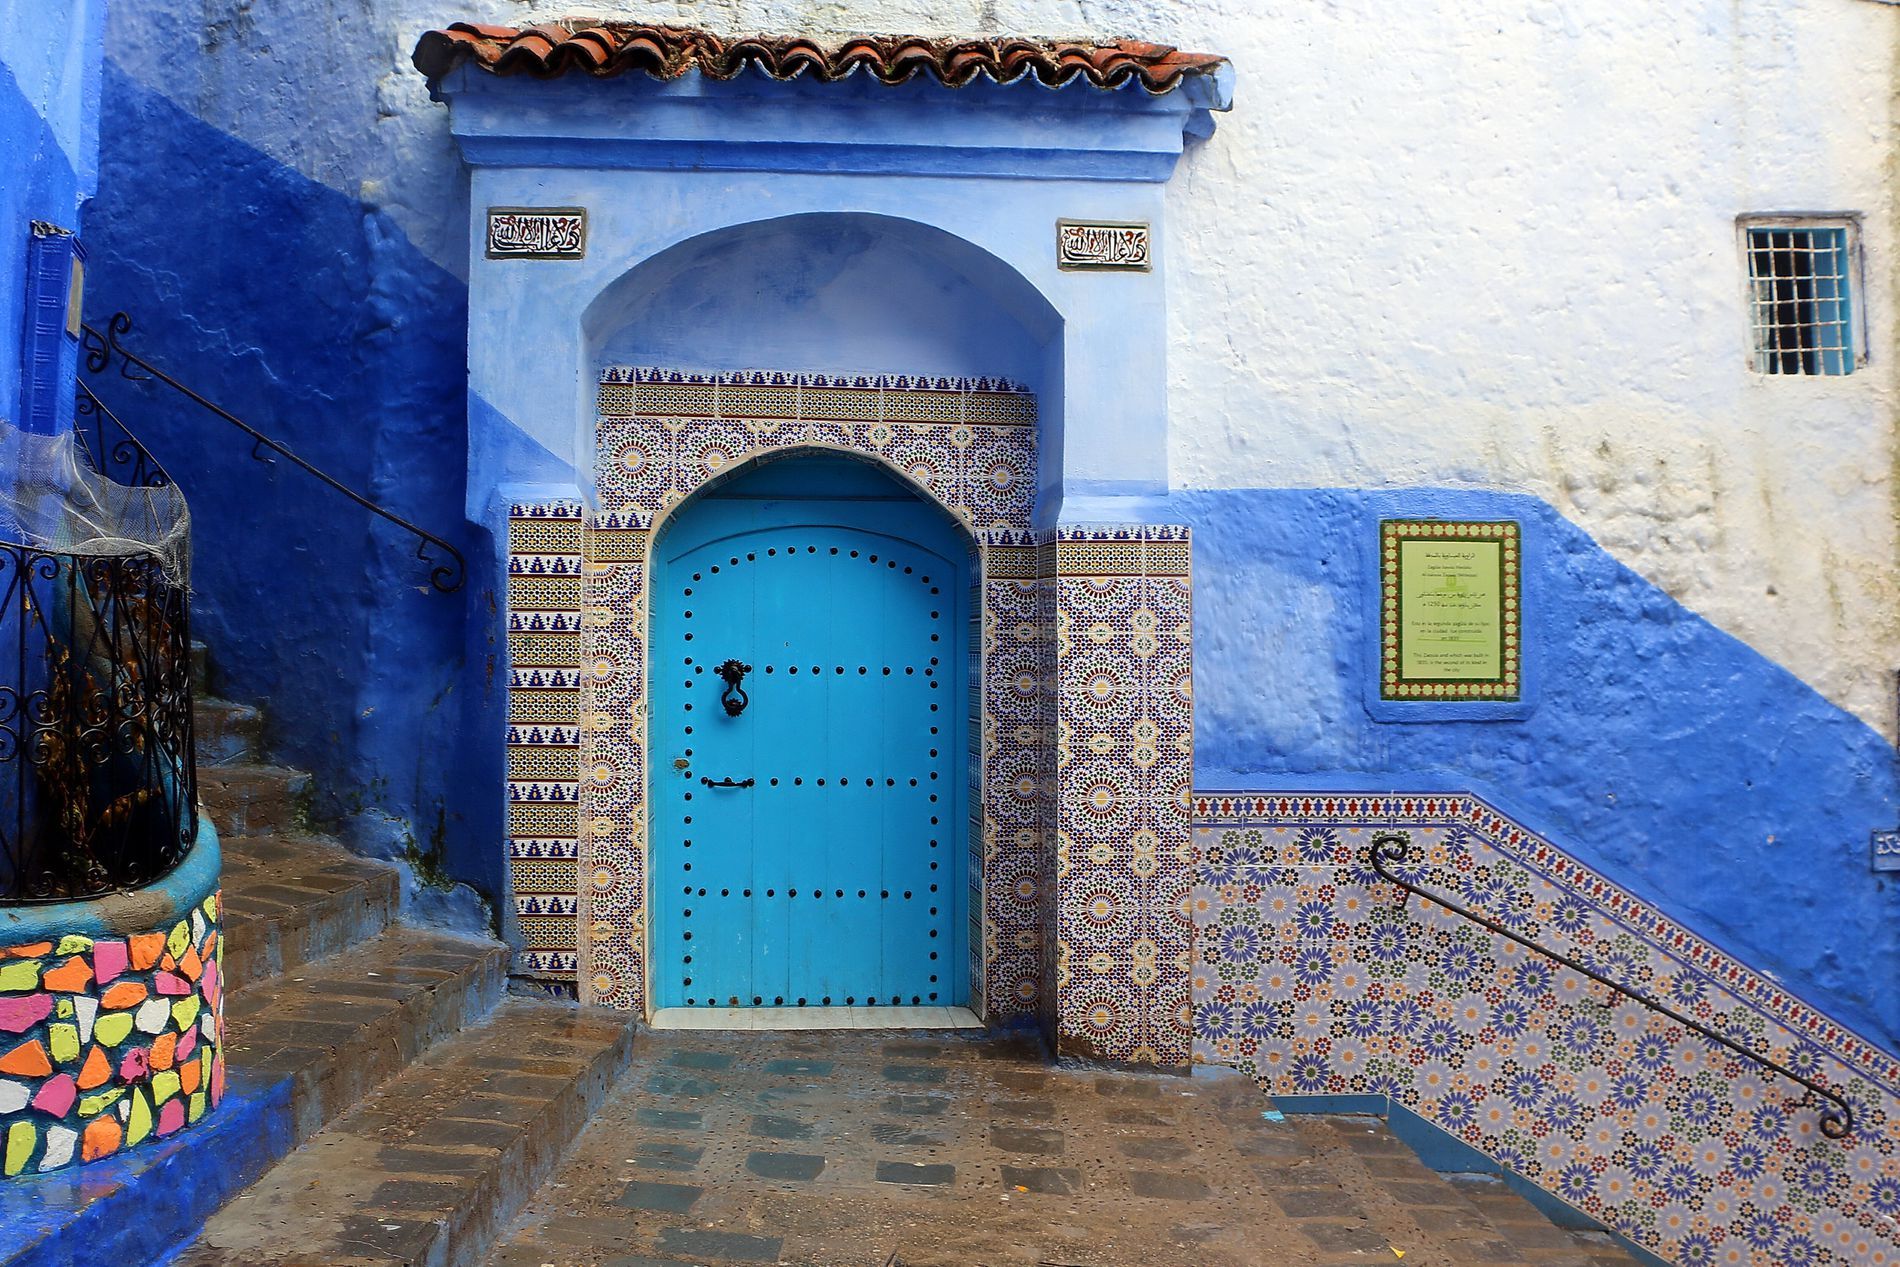
Chefchaouen.
A bright blue wooden door sits in the center of a blue-painted building with colorful mosaic tiles. There are stairs on both sides of the doorway, black railings, and a small decorative planter on the left. A green sign and a small barred window are visible on the right wall.
This daytime street photo shows a calm alley in Chefchaouen, Morocco. Soft natural light highlights the blue walls, patterned tiles, and red-tiled roof. The bright shades of blue, purple, grayish and a hint of yellow and pink create a peaceful and charming mood.
Labels: Path, Walkway, Flagstone, Arch, Architecture, Building, Wall, Gothic Arch, Door, Cobblestone, Road, City, Street, Urban, Floor, Tile, Gate, Tradition, Chefchaouen, Roof, Stairs, Sign, Railing, Window, Planter, Railings, roof sheets
Camera: Canon Canon EOS 70D
Lens: 18.0 - 135.0 mm, Canon EF-S 18-135mm f/3.5-5.6 IS STM
Aperture: F5
Exposure: 1/60 sec
ISO: 100
Focal length: 18.0 mm